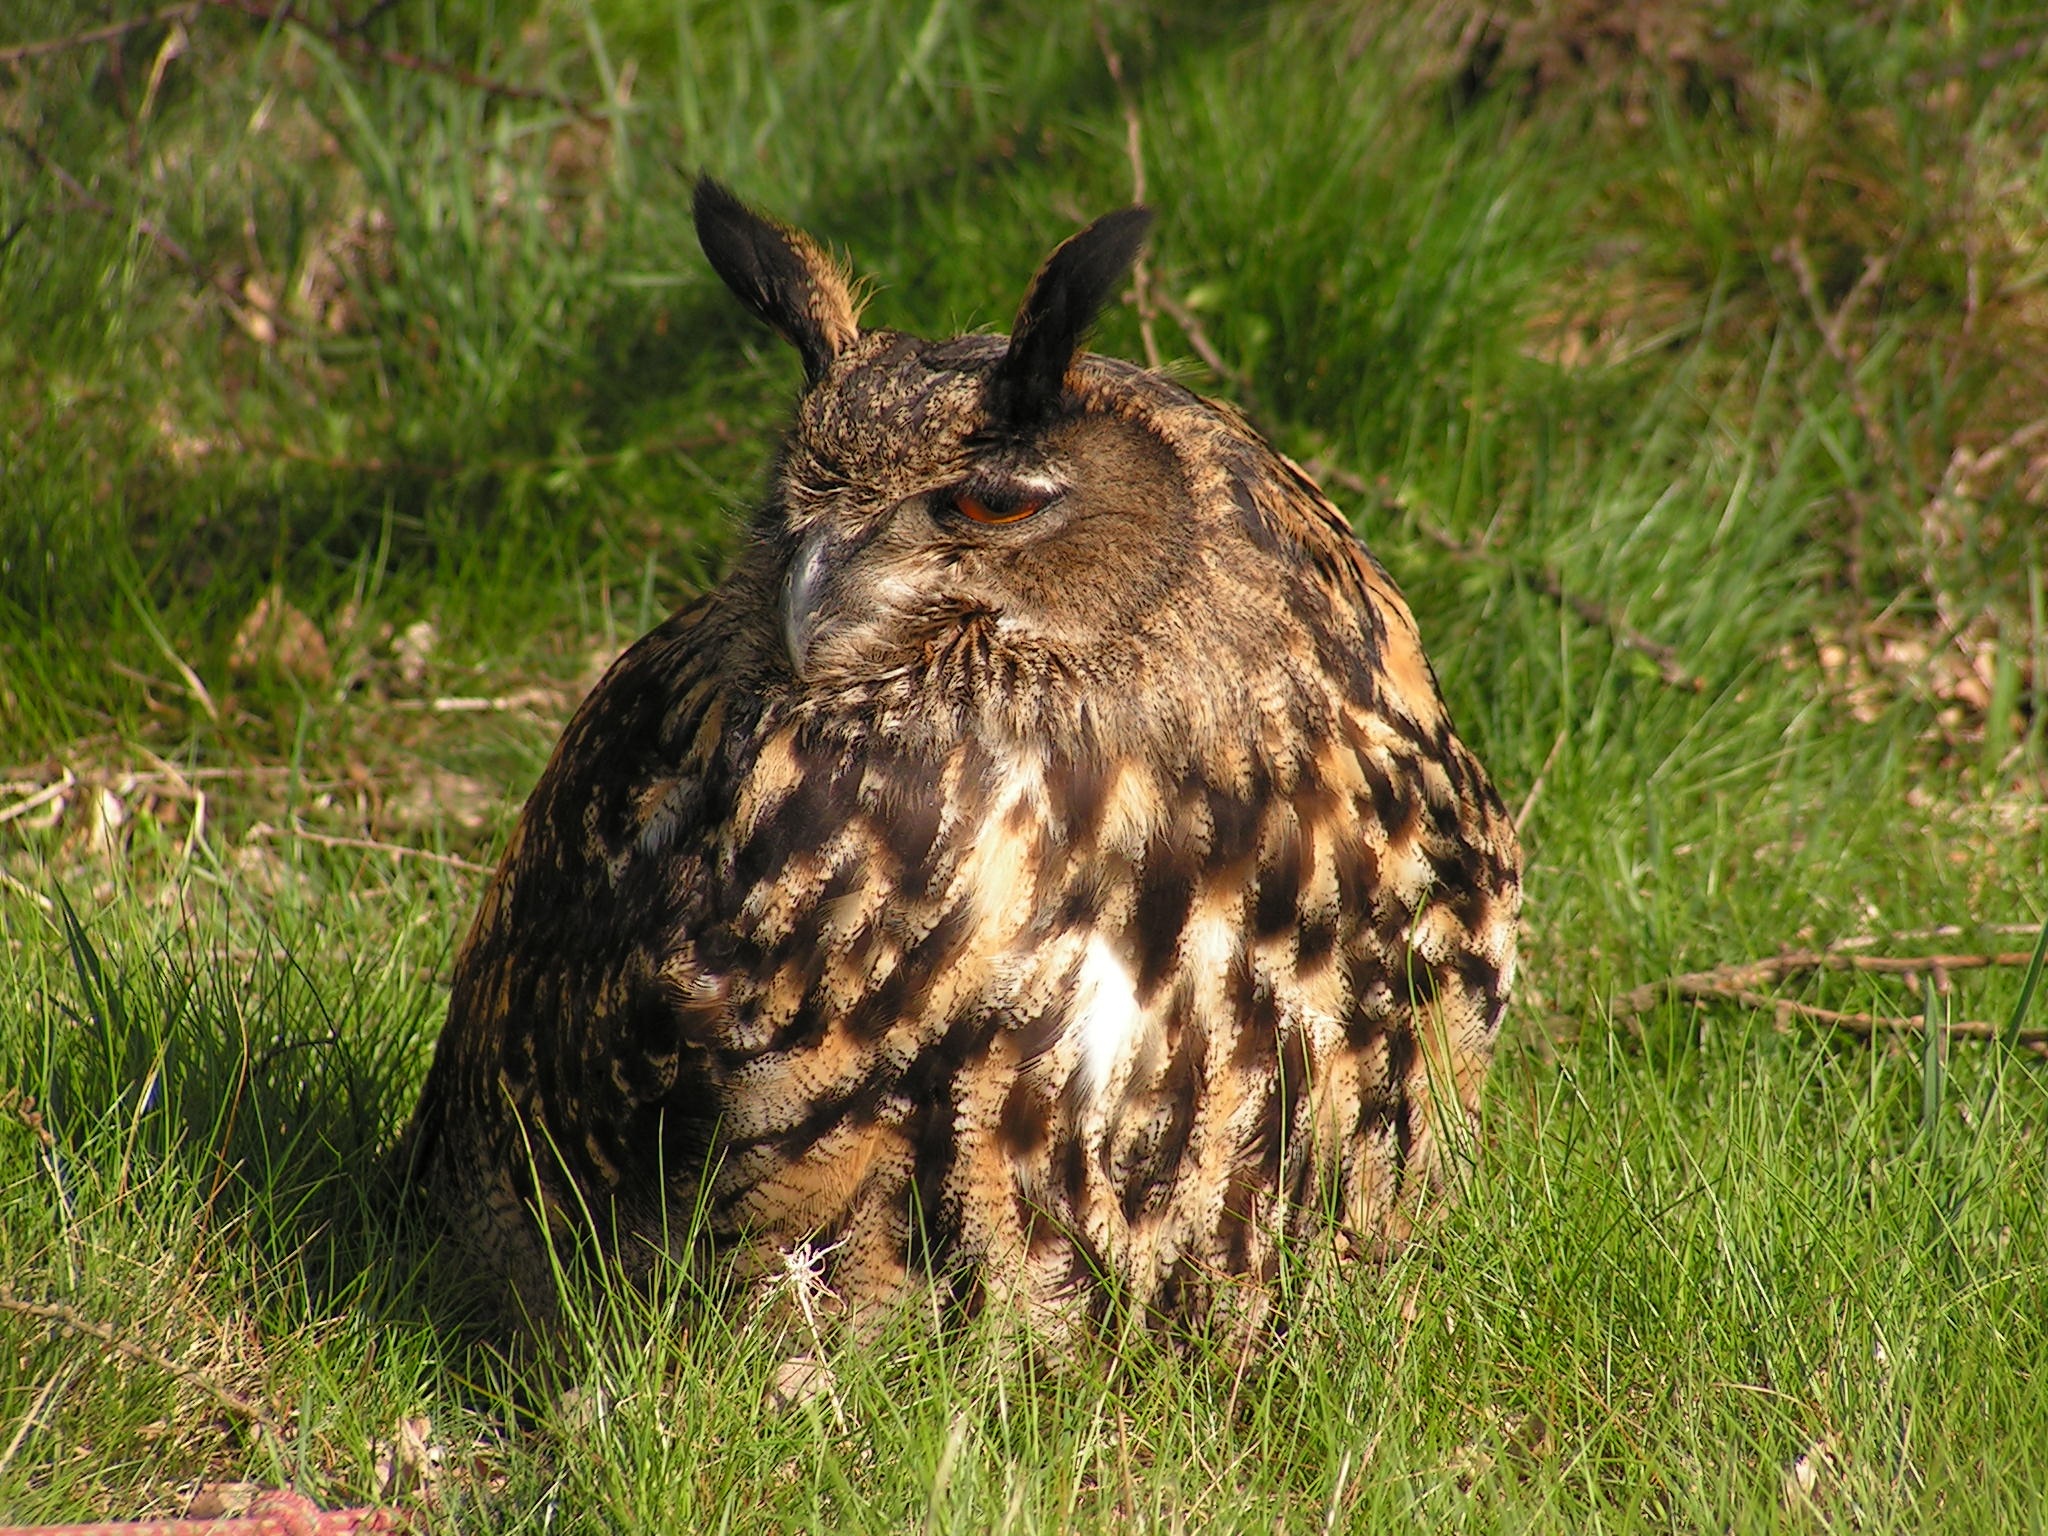
bird, prairie, wildlife, beak, sitting, eagle, owl, fauna, vertebrate, large, bubo bubo